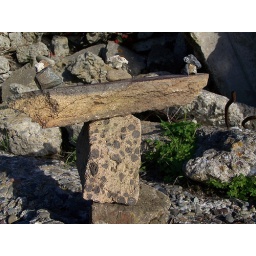
I made this rock sculpture near the water in Berkeley. Quite balancy.